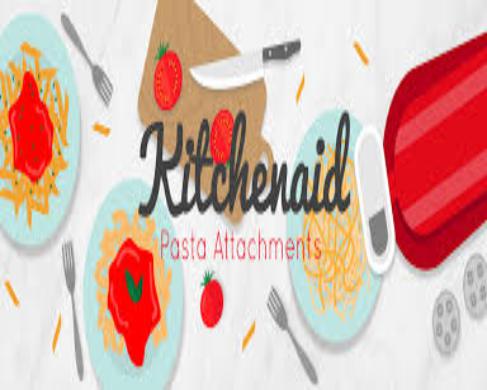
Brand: KITCHEN AID
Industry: Necessities